Anna V. Eskamani

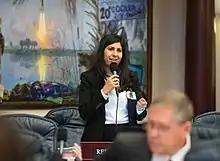
Eskamani debates a measure on the House floor in 2019

Eskamani was appointed to serve on four legislative committees in the Florida House of Representatives: Local, Federal & Veterans Affairs Subcommittee, Oversight, Transparency & Public Management Subcommittee, PreK-12 Quality Subcommittee, and Ways & Means Committee. During the first week of legislative committee meetings in Tallahassee, Eskamani made a public decision to not attend a freshman reception hosted by Associated Industries of Florida. Eskamani was quoted as saying, "I didn't come here for ritzy parties".